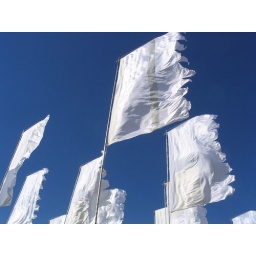
white flags in blue